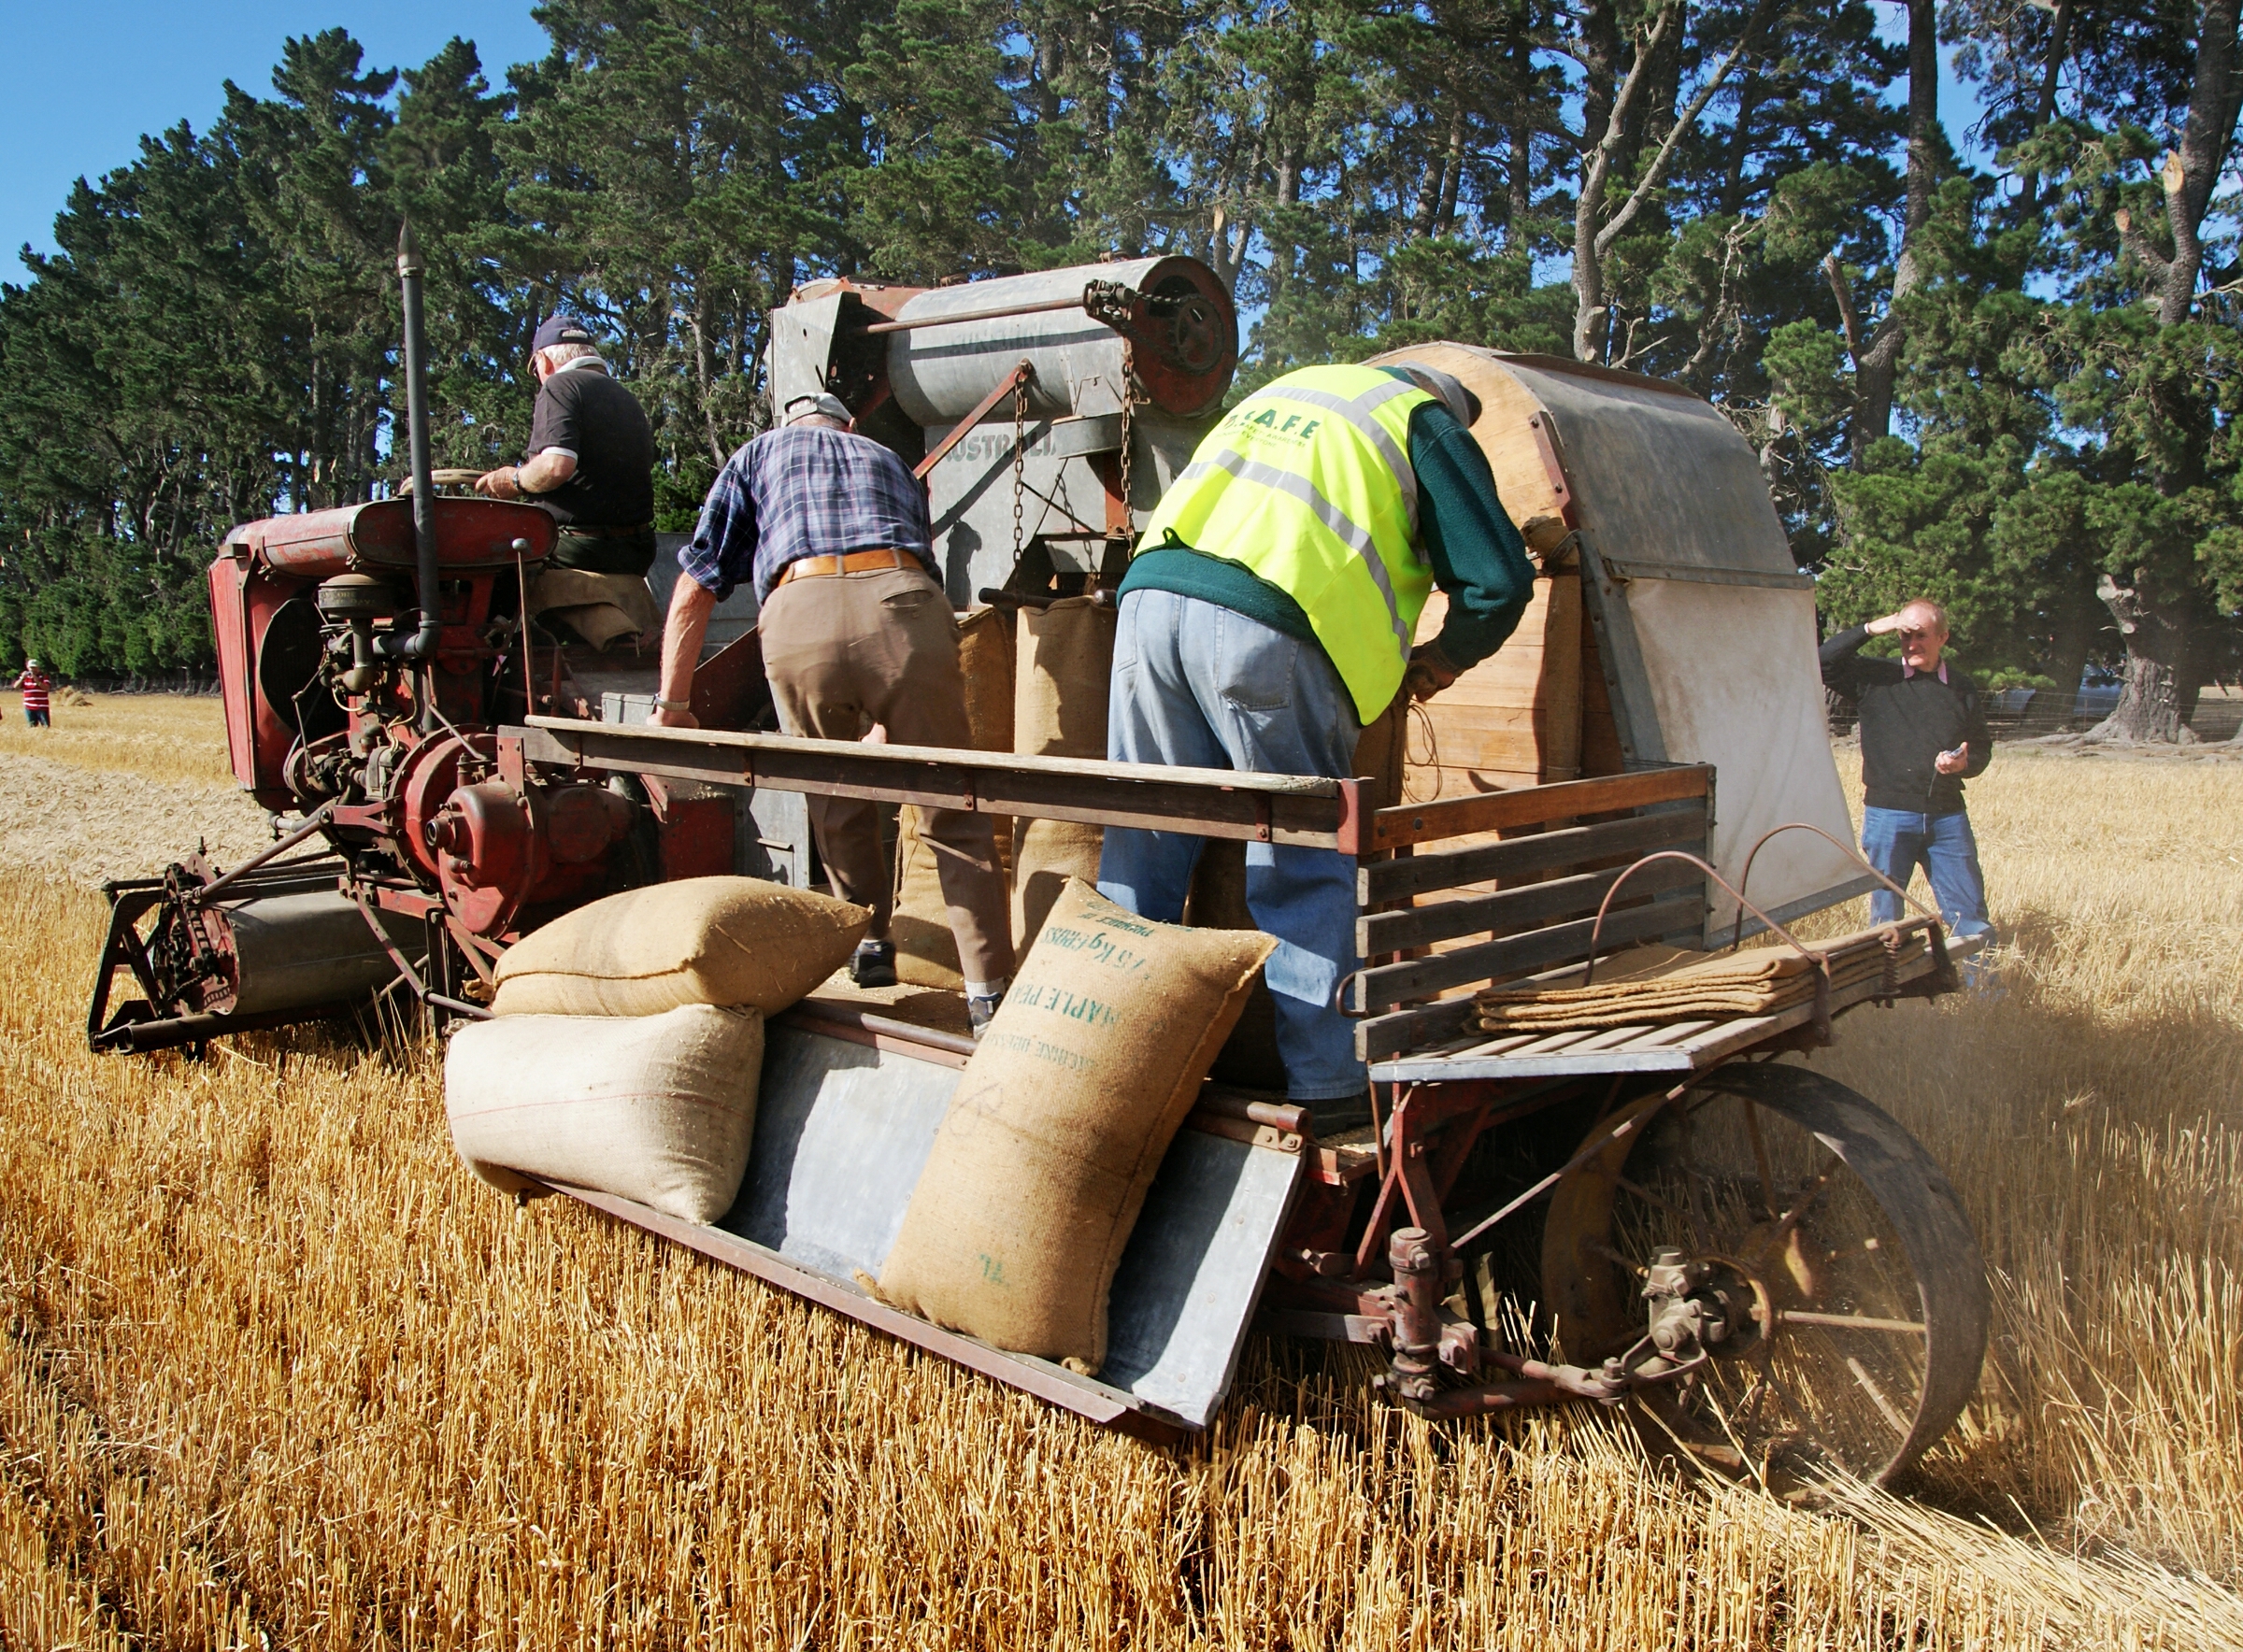
tractor, field, farm, farming, harvest, vehicle, crop, agriculture, sonydslra300, sunshinekt1938, rural area, havestingwheat, agricultural machinery